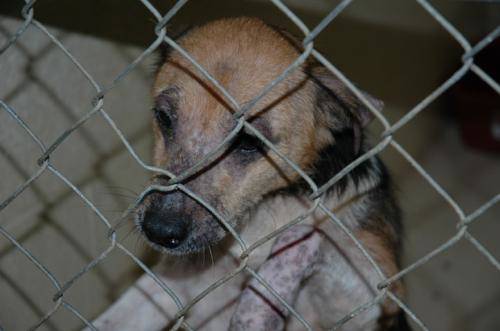
Label: dog